Republika Srpska

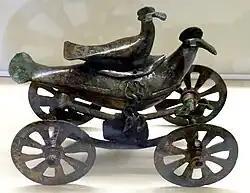
Iron Age cult carriage from Banjani near Sokolac

Archaeological evidence in Republika Srpska and bordering areas of Bosnia and Herzegovina attest to pronounced human activity in the Paleolithic. Specifically, in 1976, near the modern-day town of Stolac in the then relatively hospitable Neretva basin, archaeological artifacts in the form of cave engravings in Badanj and deer bones in the area were discovered to show hunter-gatherer activity from as far back as 14,000–10,000 BC. Within the wider region of Herzegovina, similar discoveries tie the region's early activities to Montenegro and coastal Croatia.